Dropdead

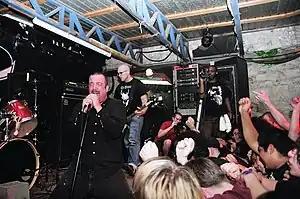
Dropdead live in Austin, Texas on May 19, 2007

Dropdead is an American hardcore punk band based in Providence, Rhode Island. They have been active in the punk scene since 1991, having been formed in January of that year. The band's songs are generally short and very fast-paced, with few lasting longer than two minutes. Other famous crust punk and grindcore bands like Nasum have covered some of their songs. The band has a strong DIY ethic.